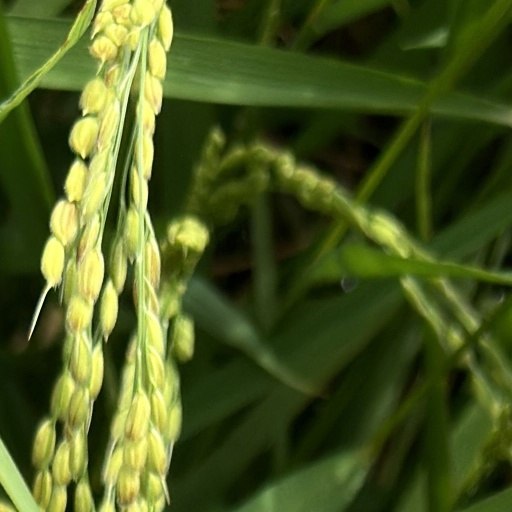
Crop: rice